Orania

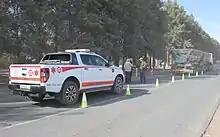
Orania Veiligheidsdienste securing a truck breakdown site

Farming is an important part of Orania's economy, the most prominent project being a massive pecan nut plantation. The plantation is said to have given Orania a substantial economic boost. Most of the agricultural production is exported to China. Since purchasing the town, the community has added of agricultural land to it. A pumping station on the Orange River, financed and built by the town's residents, provides water for agricultural use. The station is connected to a pipeline.